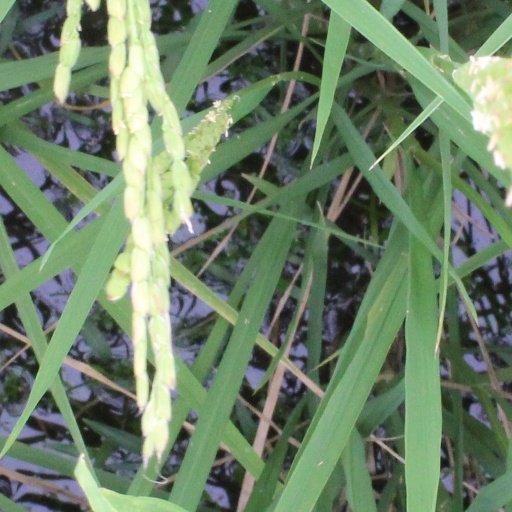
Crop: rice